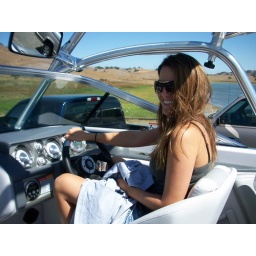
Mya sitting in the driver seat of our new boat!